Herman Anker

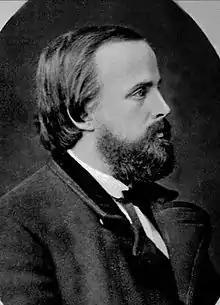

Herman Anker (15 July 1839 – 9 August 1896) was a Norwegian school teacher and educationalist.